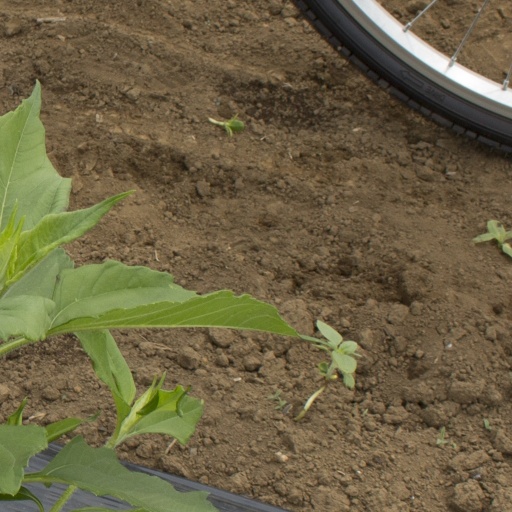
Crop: Jerusalem artichoke